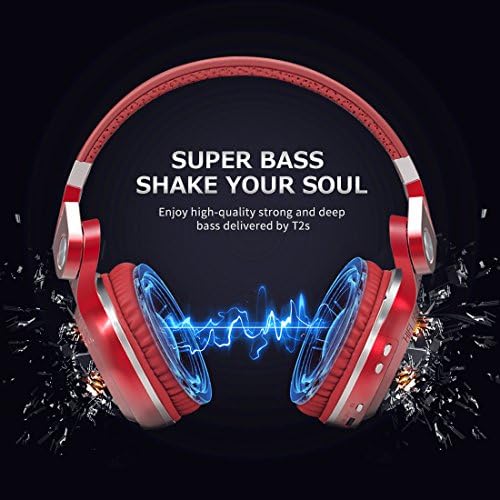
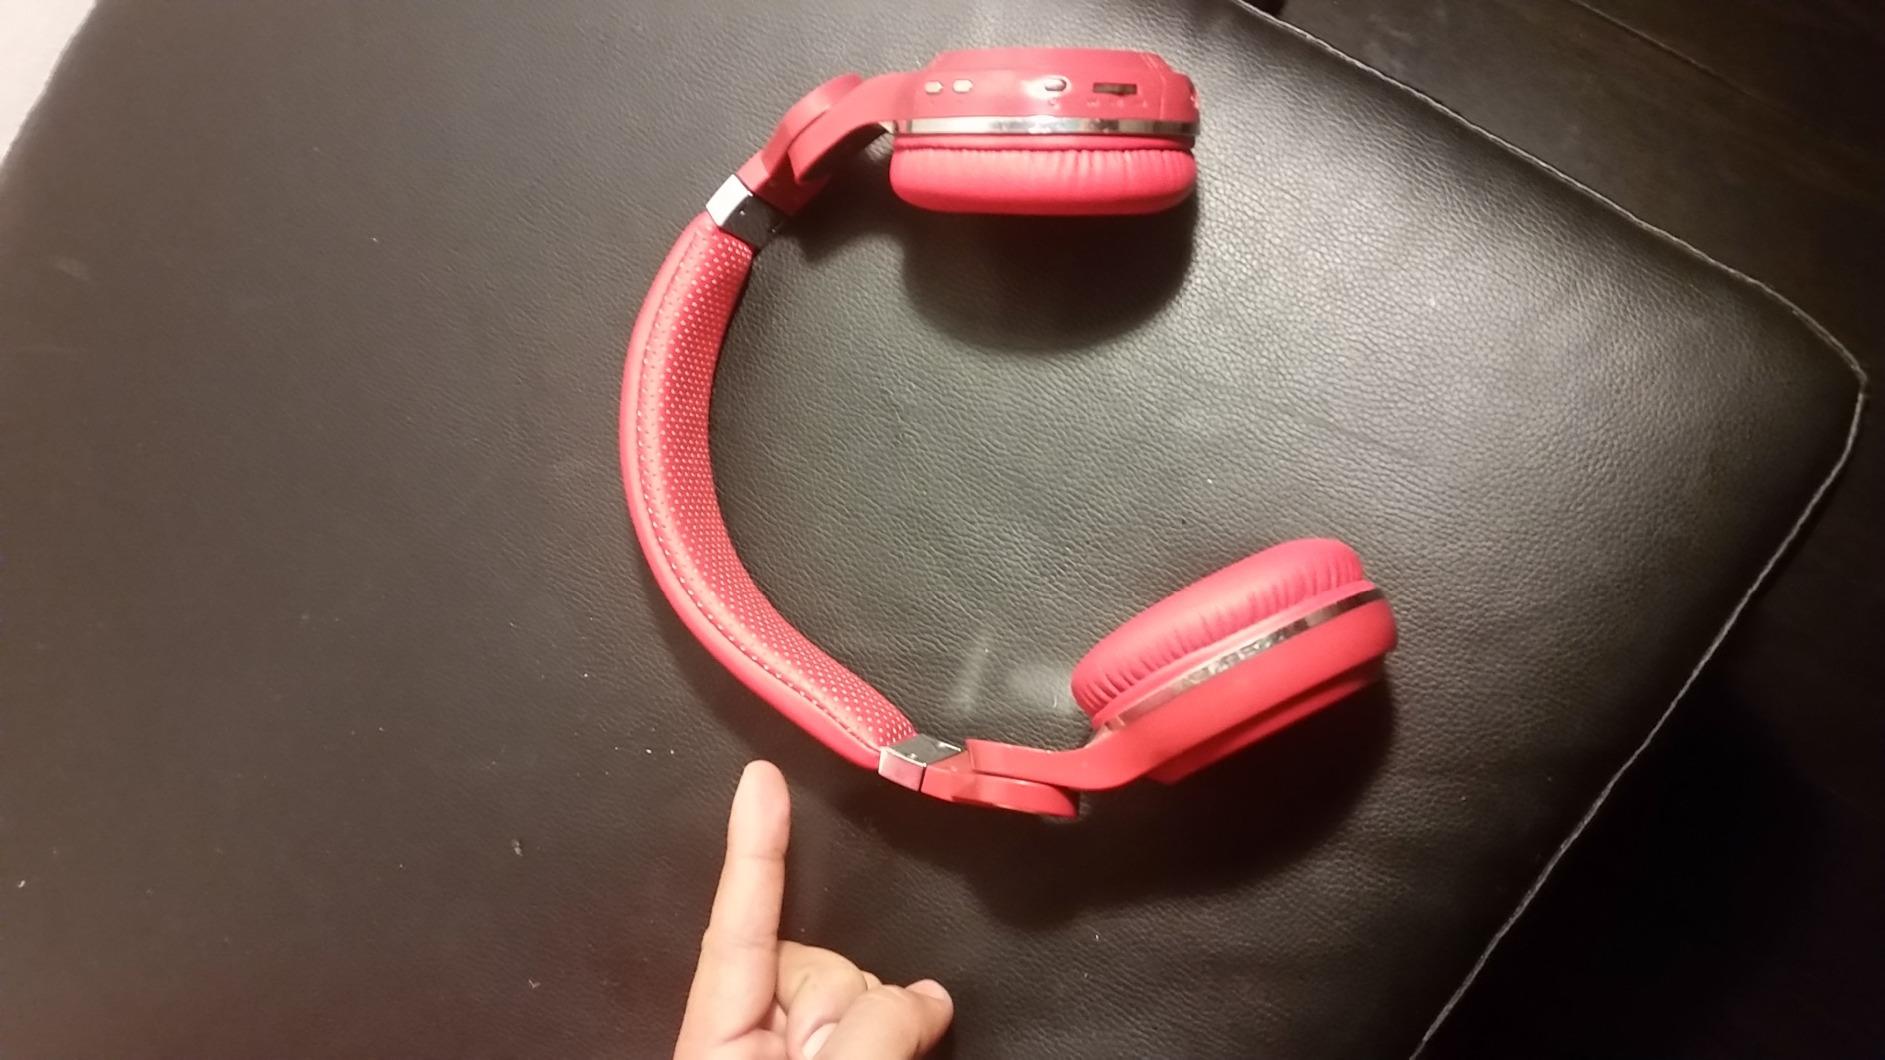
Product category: headphones
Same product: yes